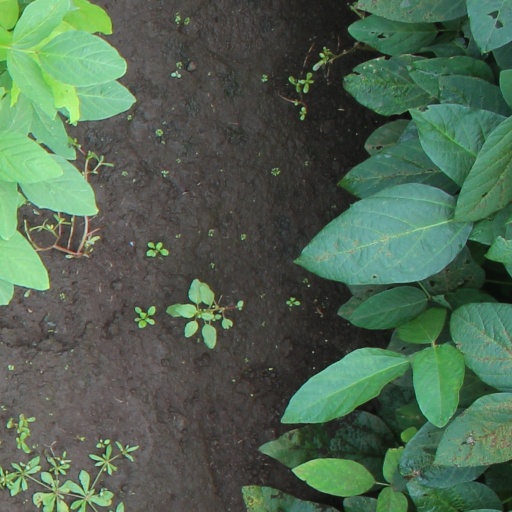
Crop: soybean